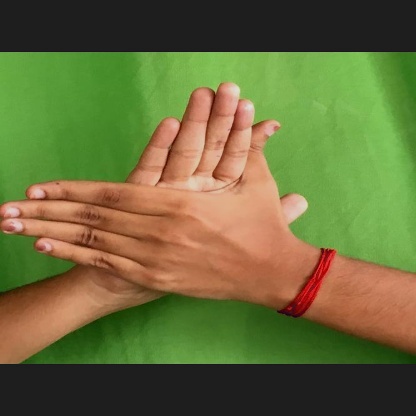
Mudra: Chakra